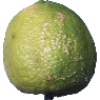
Label: Limes 1